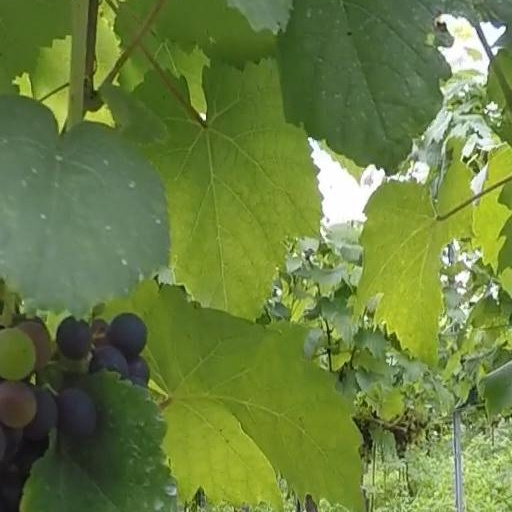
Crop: grape